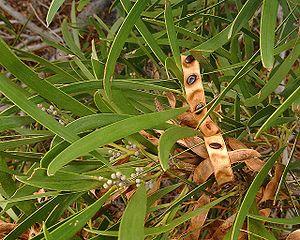
Le Tamarin des Hauts, Acacia heterophylla, est une espèce d'arbres de la famille des Fabaceae, endémique de l'île de La Réunion. Il s'y développe entre 1 200 et 2 200 m d'altitude et peut constituer l'essence dominante de forêts appelées “ tamarinaies ”. Son bois est utilisé en ameublement et en ébénisterie.